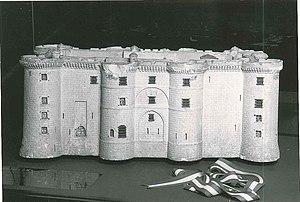
Selon les pierres sculptées au moment de sa destruction.
Le musée d'Art et d'Histoire de Saint-Brieuc est un musée labellisé musée de France consacré aux arts, aux traditions populaires et à l'archéologie de la région de Saint-Brieuc. Il est installé dans le bâtiment actuel depuis 1983 et 1986.
Les modèles réduits de la Bastille sont un ensemble de maquettes de la forteresse parisienne de la Bastille, réalisées par Pierre-François Palloy entre 1789 et 1790 dans les pierres résultant de sa démolition.